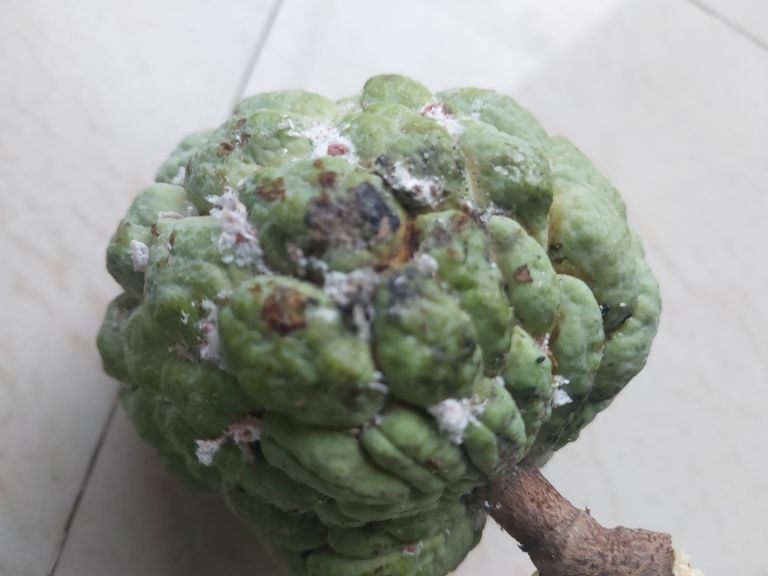
Disease label: Leaf spot on fruit